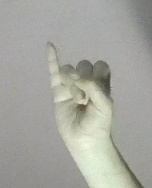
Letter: meem